Howard B. Cushing

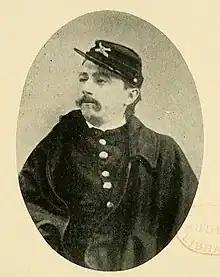

Howard Bass Cushing (August 22, 1838–May 5, 1871) was an American soldier during the American Civil War and the Indian Wars, who was killed by the Apache during a campaign in Arizona Territory. Cushing was five foot, seven inches tall and described as "spare, sinewy, and active as a cat" with "keen gray or bluish green eyes." His physical stature and reputation as an Indian fighter made him renowned throughout the young American southwest immediately following the end of the Civil War.